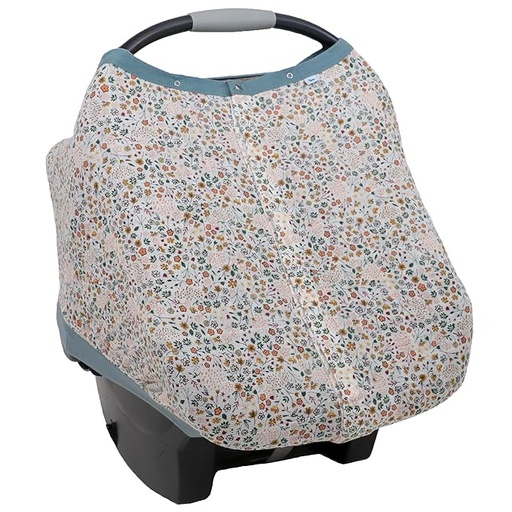
Little Unicorn Breathable Car Seat Canopy | Magnetic Closure Cover & Universal Fit | Protection & Privacy for Baby (Pressed Petals)
About This PREMIUM COTTON FABRIC The car seat canopy is crafted from 100% cotton muslin for a soft, breathable cover that gives privacy and protects from the elements. PEEK-A-BOO WINDOW Keep baby snoozing during check-ins with a conveniently designed peek-a-boo window that features a quiet, magnetic closure. Adjustable opening allows for easily lifting your baby out without removing the full cover. SAFE AND SECURE FIT Designed with an elastic stretch band, this cover holds snug around your car seat for a tight fit that won’t fall off or loosen. It offers plenty of space above baby for proper airflow and lightweight muslin offers exceptional breathability. Crafted to fit most infant car seats. EASY CARE This car seat canopy is made for everyday use so durability and trouble-free cleaning are a must. It is machine washable and the colorfast designs won’t fade. Great for travel! GREAT GIFT A delightful present for a baby shower, birthday, or holiday, our cotton muslin car seat covers are always a pleasure to receive. It is perfect for on-the-go parents that want to keep baby safe and protected. Our original artwork is created for boys and girls and coordinate with most car seats. Please note that slight variations in the richness and depth of color in our prints may occur due to the nature of our manufacturing process. Overview Brand : Little Unicorn Color : Pressed Petals Material : Cotton Item dimensions L x W x H : 21 x 15 x 15 inches Water Resistance Level : Not Water Resistant
Brand: LittleUnicorn
Category: Baby & Toddler > Baby Transport Accessories > Baby & Toddler Car Seat Accessories > Car Seat Canopies